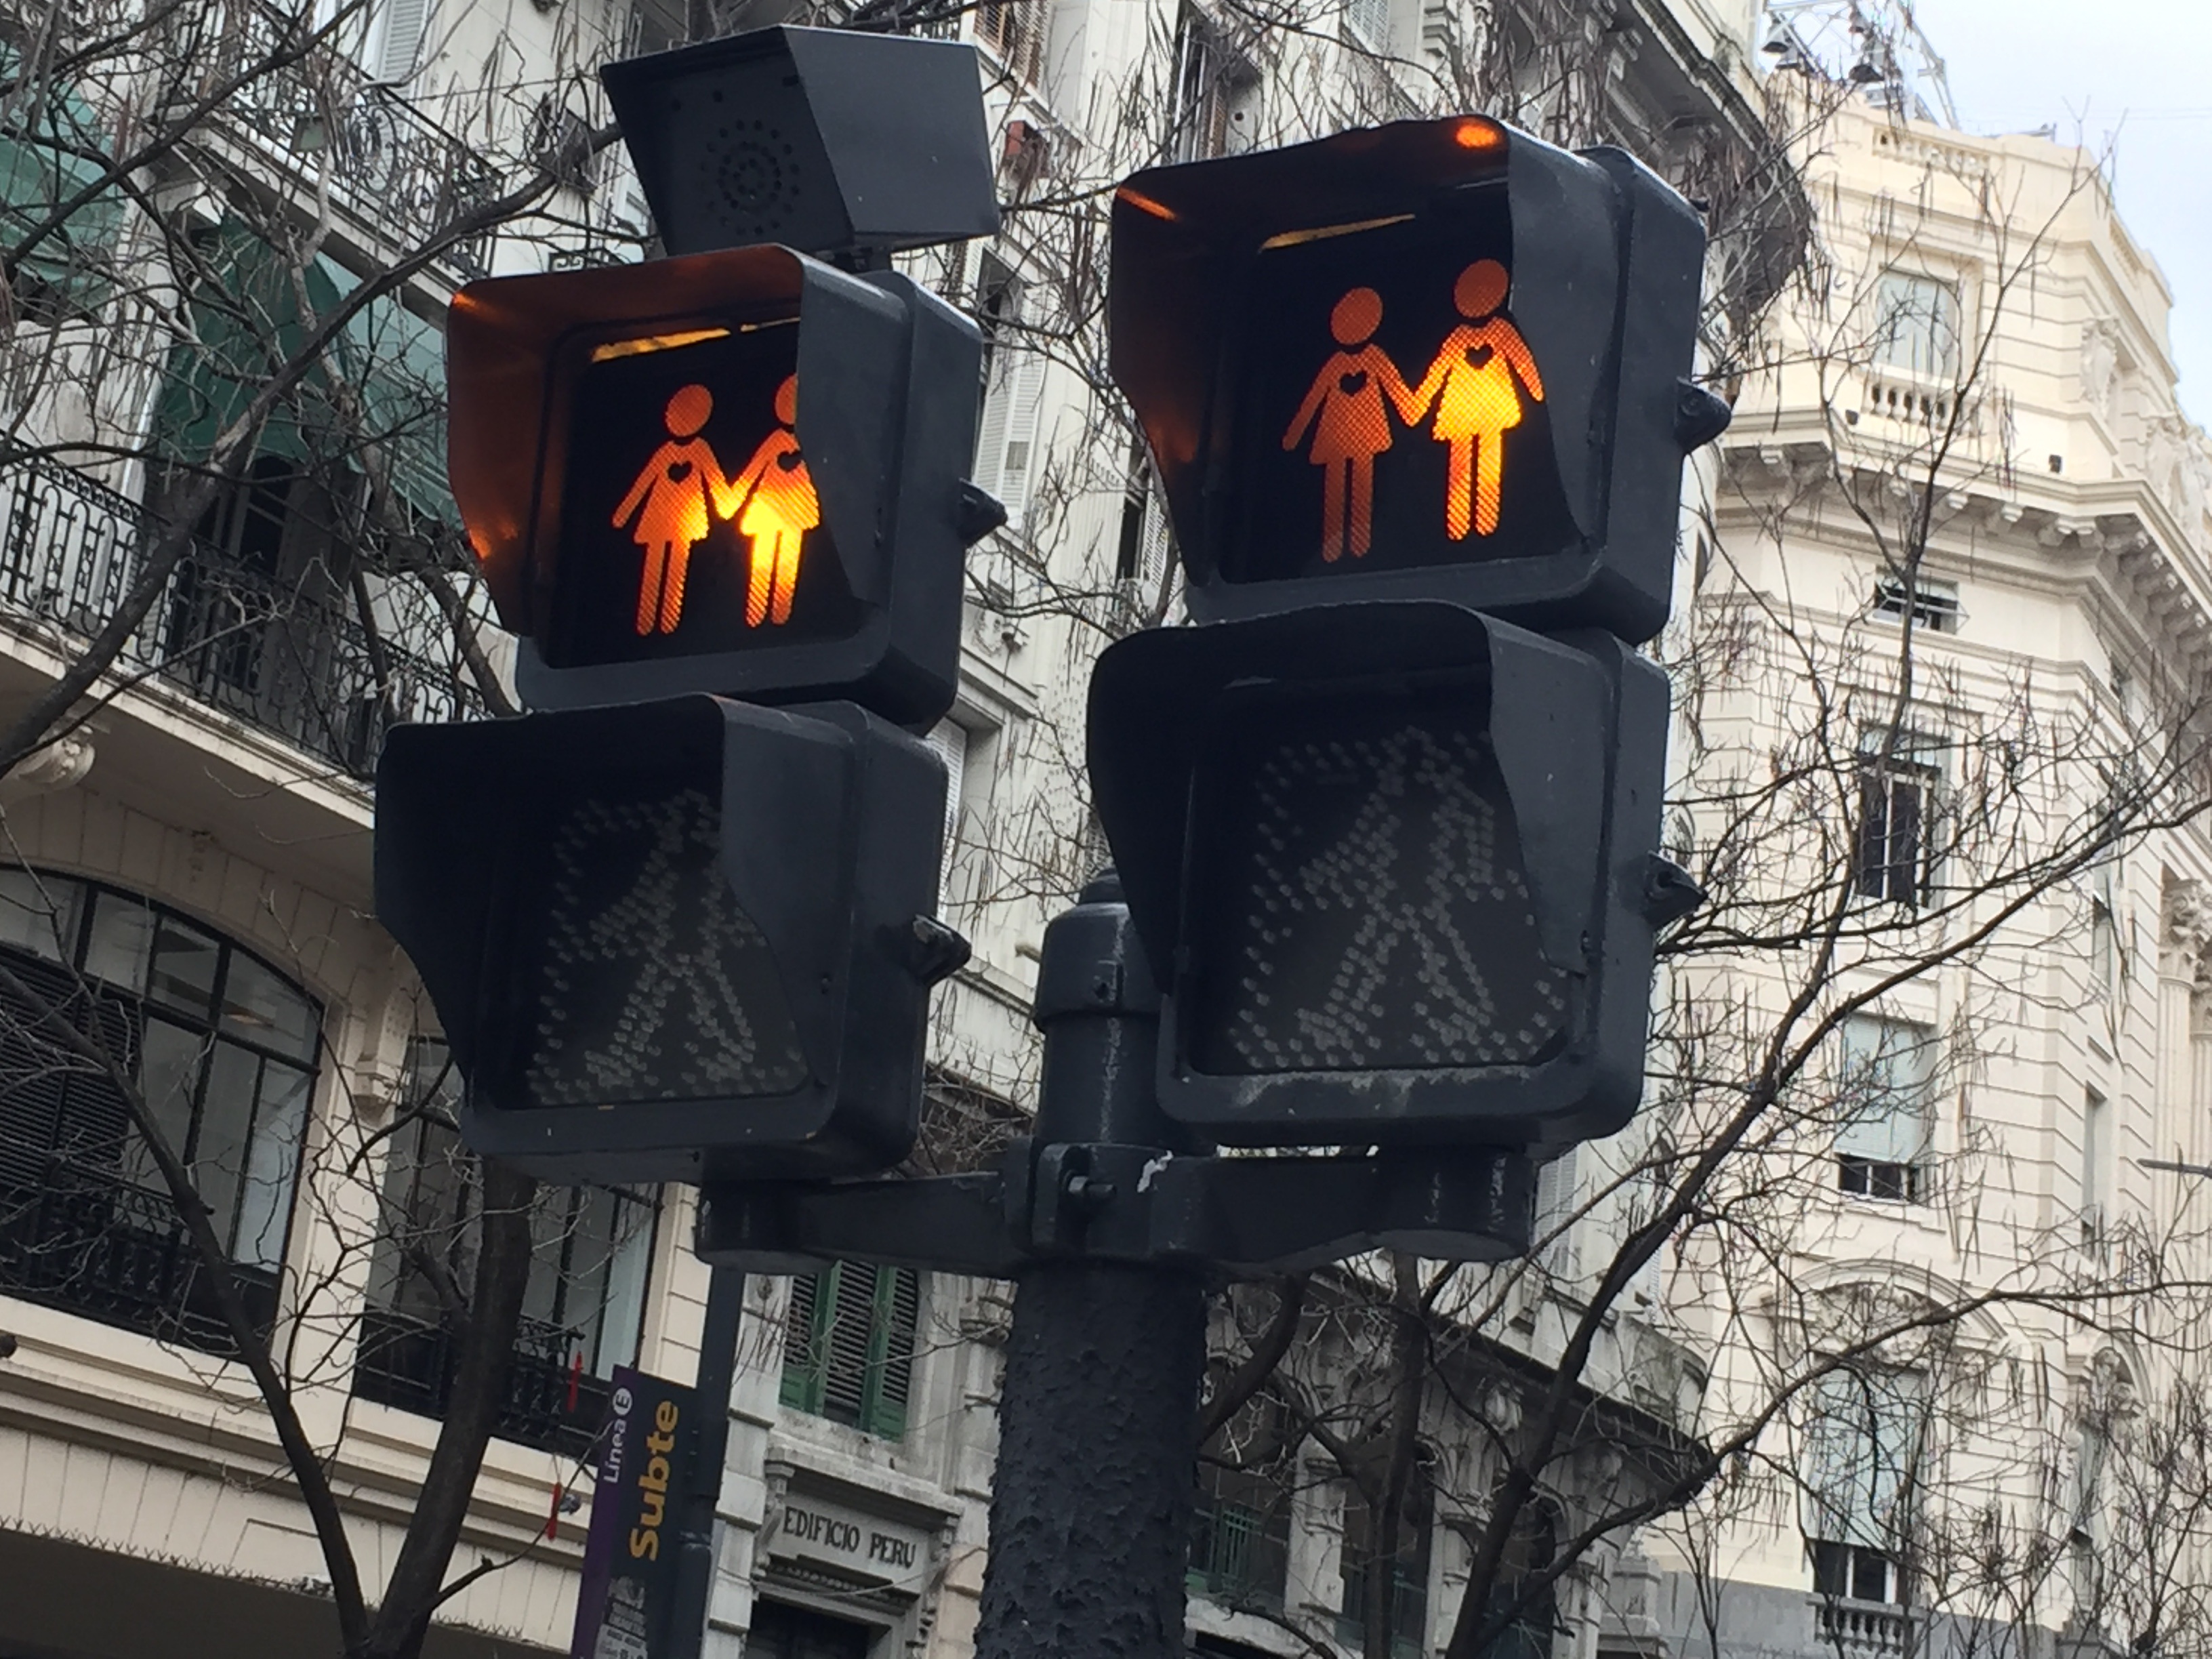
building, celebration, love, community, couple, facade, lighting, marriage, traffic light, rainbow, happiness, relationship, light fixture, pride, gay, lesbian, lgbt, homosexual, signaling device